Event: Nepal Earthquake
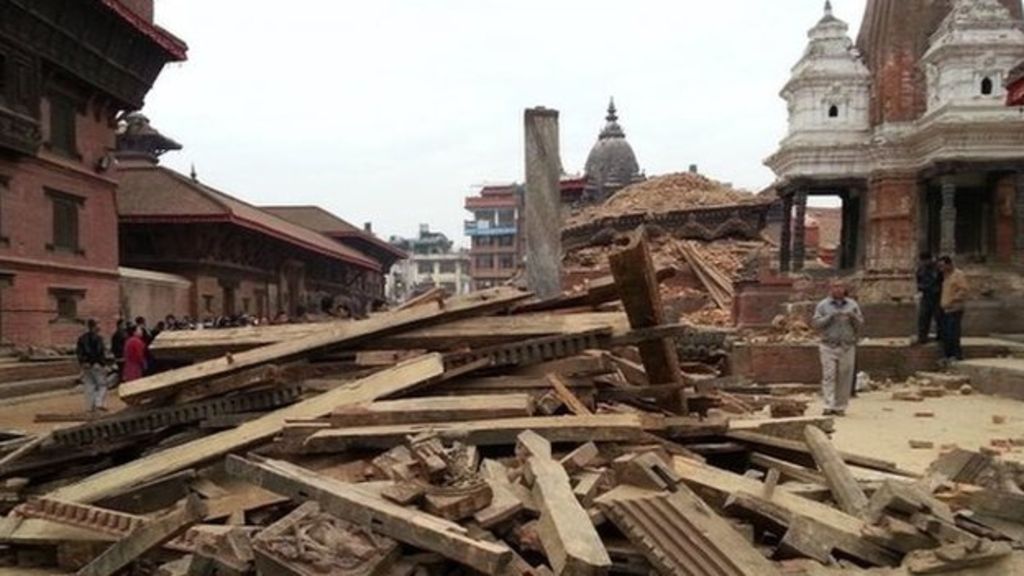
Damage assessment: damage